Pope Gregory XVI

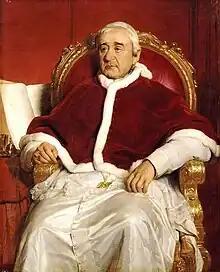
Portrait by Paul Delaroche, 1844

Pope Gregory XVI (born Bartolomeo Alberto Cappellari; 18 September 1765 – 1 June 1846) was head of the Catholic Church and ruler of the Papal States from 2 February 1831 to his death in June 1846. He had adopted the name Mauro upon entering the religious order of the Camaldolese. He is the most recent pope to take the pontifical name "Gregory", the last to govern the Papal States for the whole duration of his pontificate, and the most recent not to have been a bishop when elected.